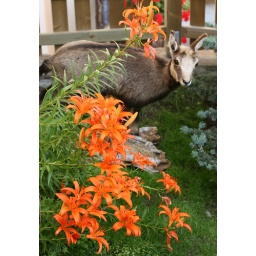
The little animal was mounted and set in the front garden, making for a cute still life composition.